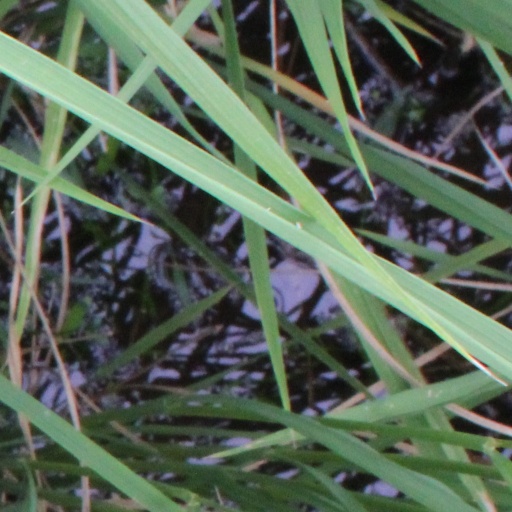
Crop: rice